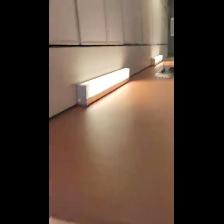
Label: NonHuman